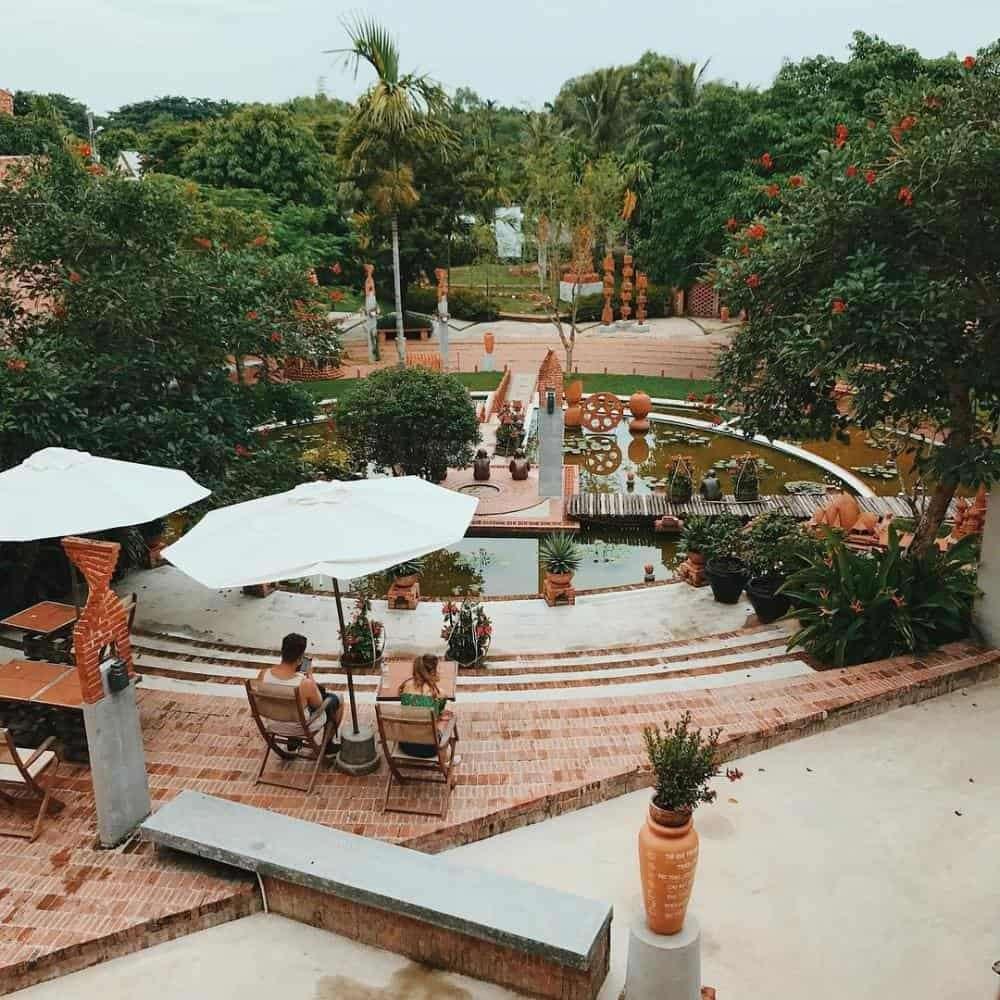
có hai người đang ngồi trên những cái ghế tựa dưới một chiếc ô